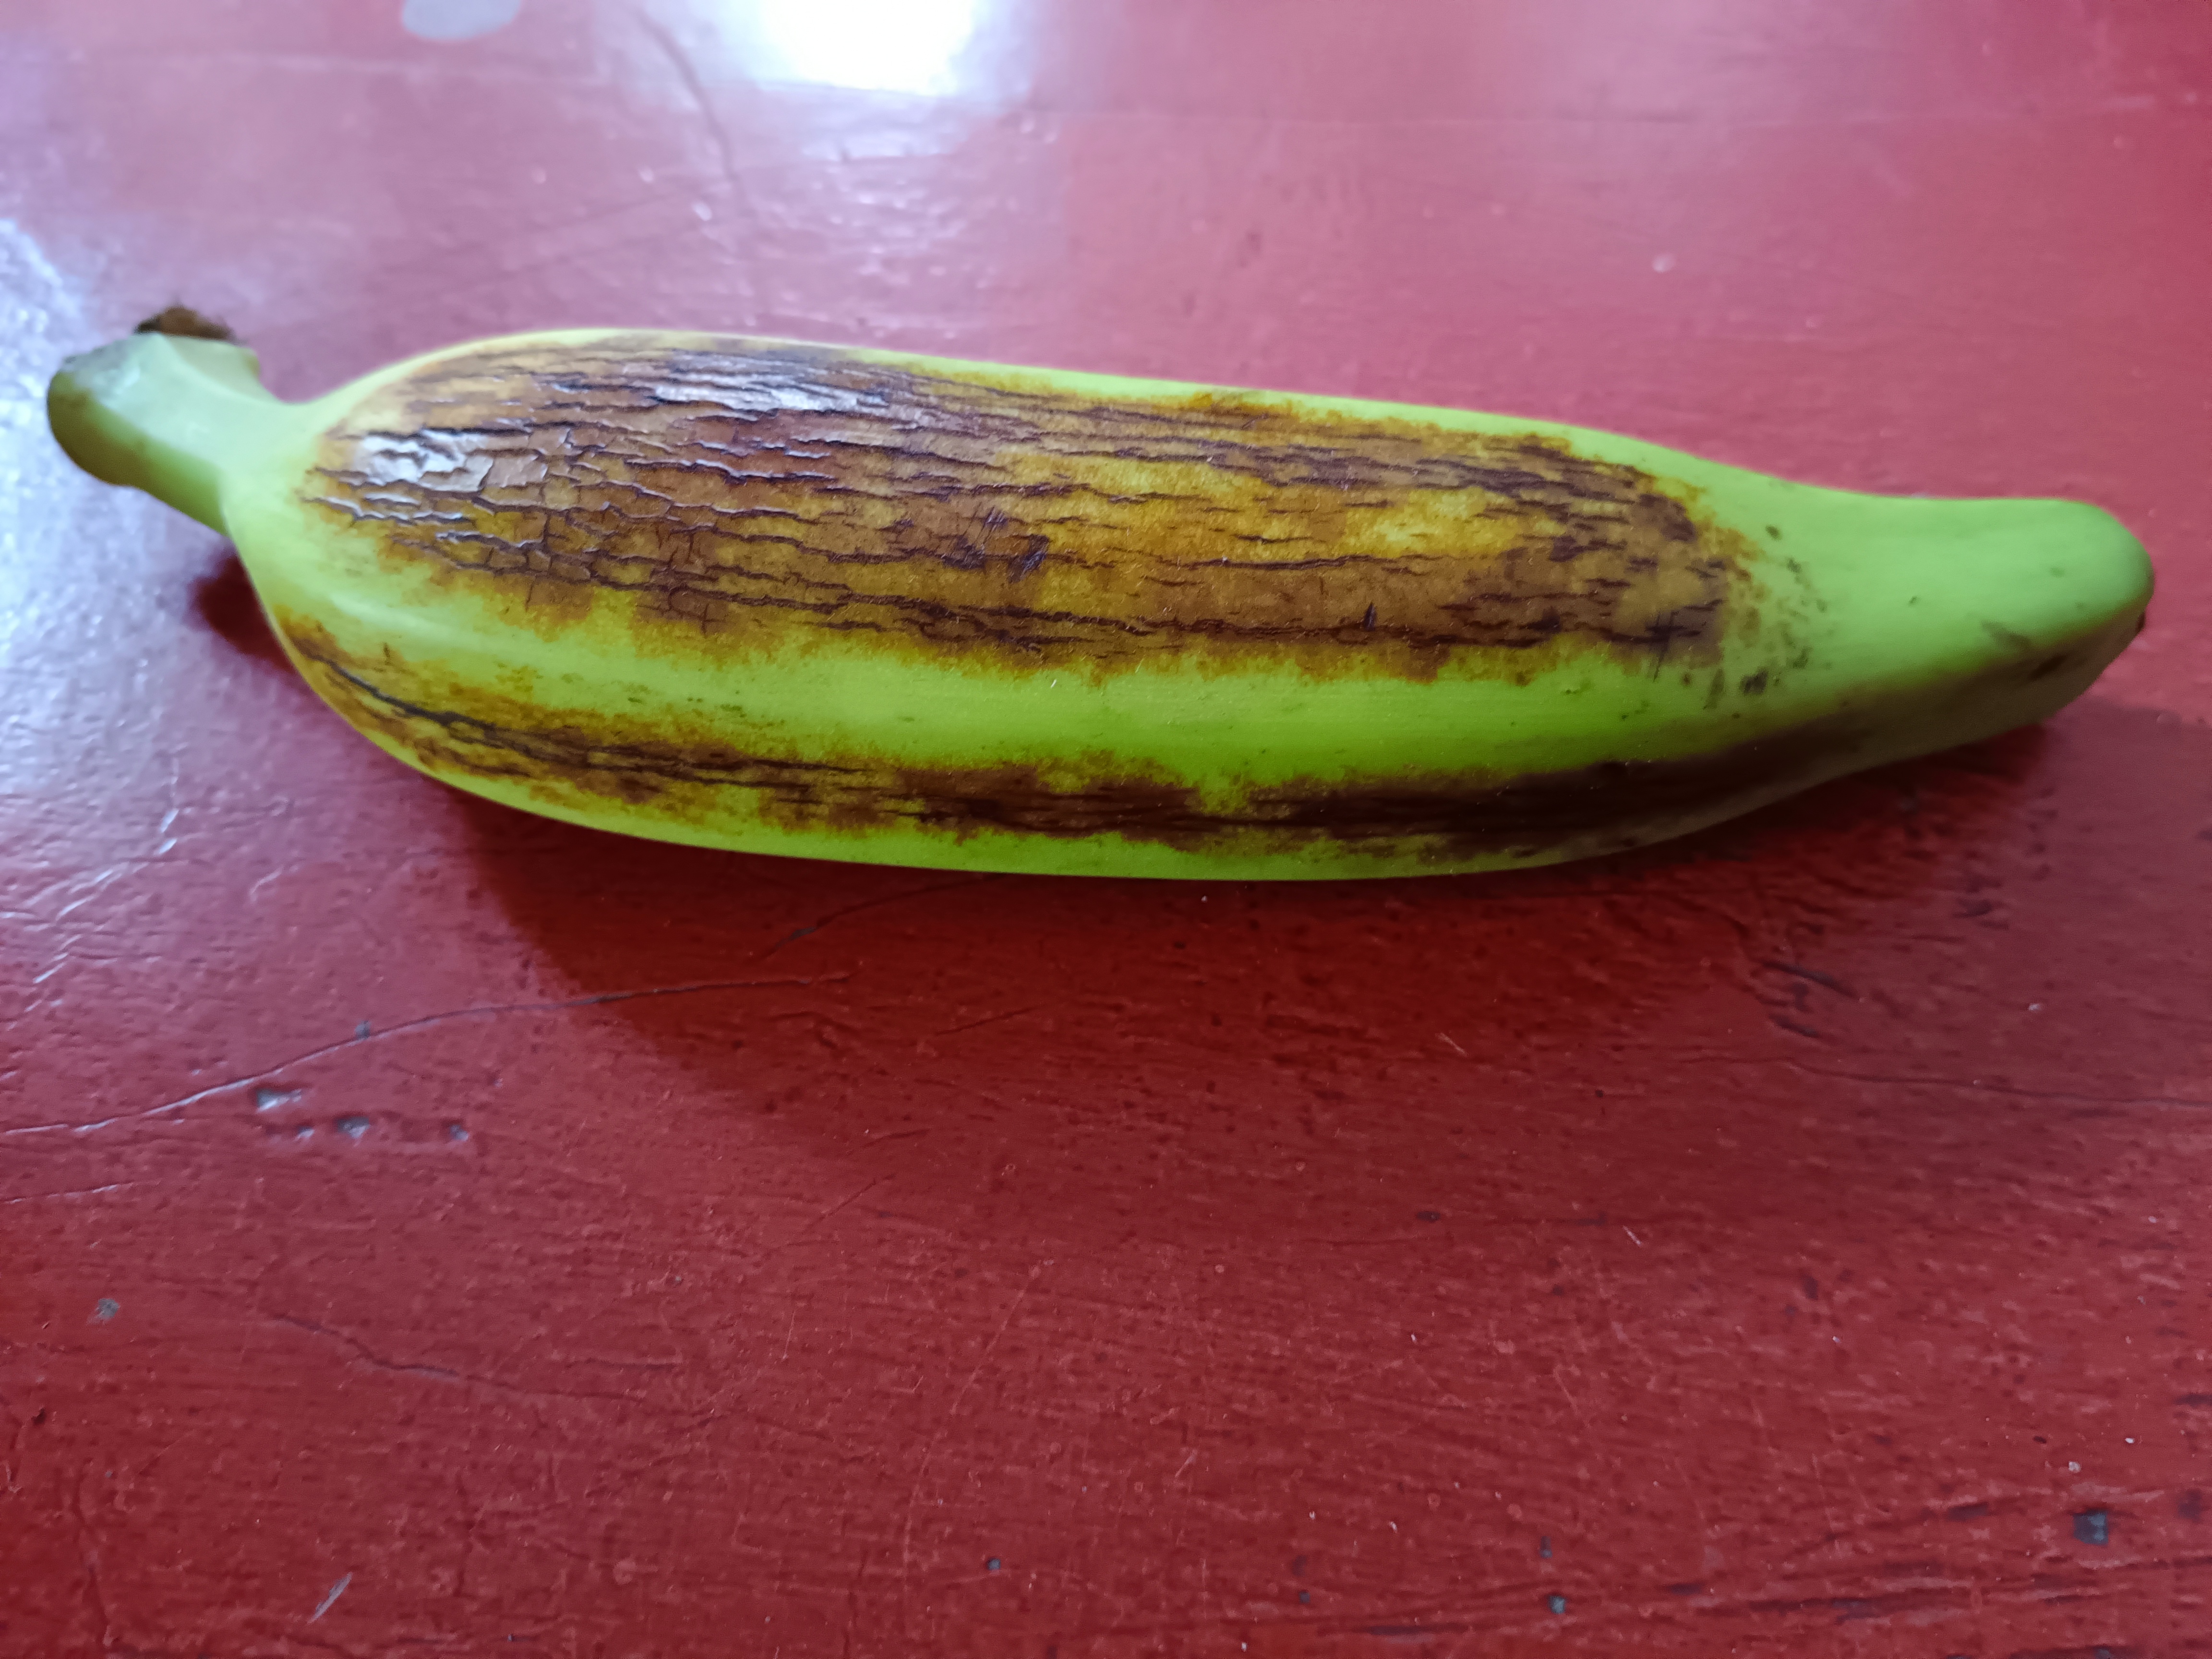
Banana variety: Anaji